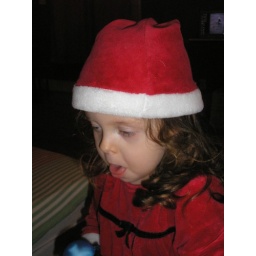
4 hours after eating the gingerbread house in its entirety.